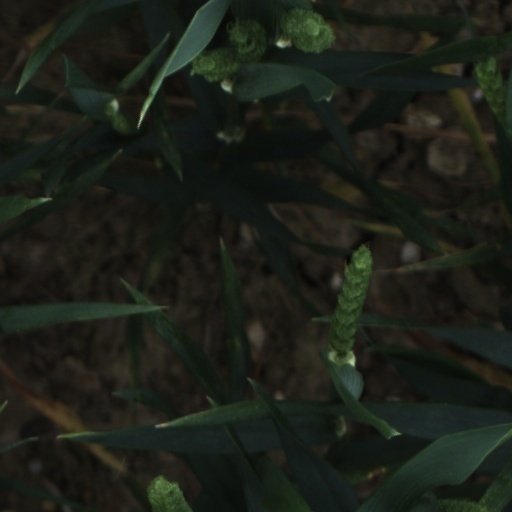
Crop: wheat